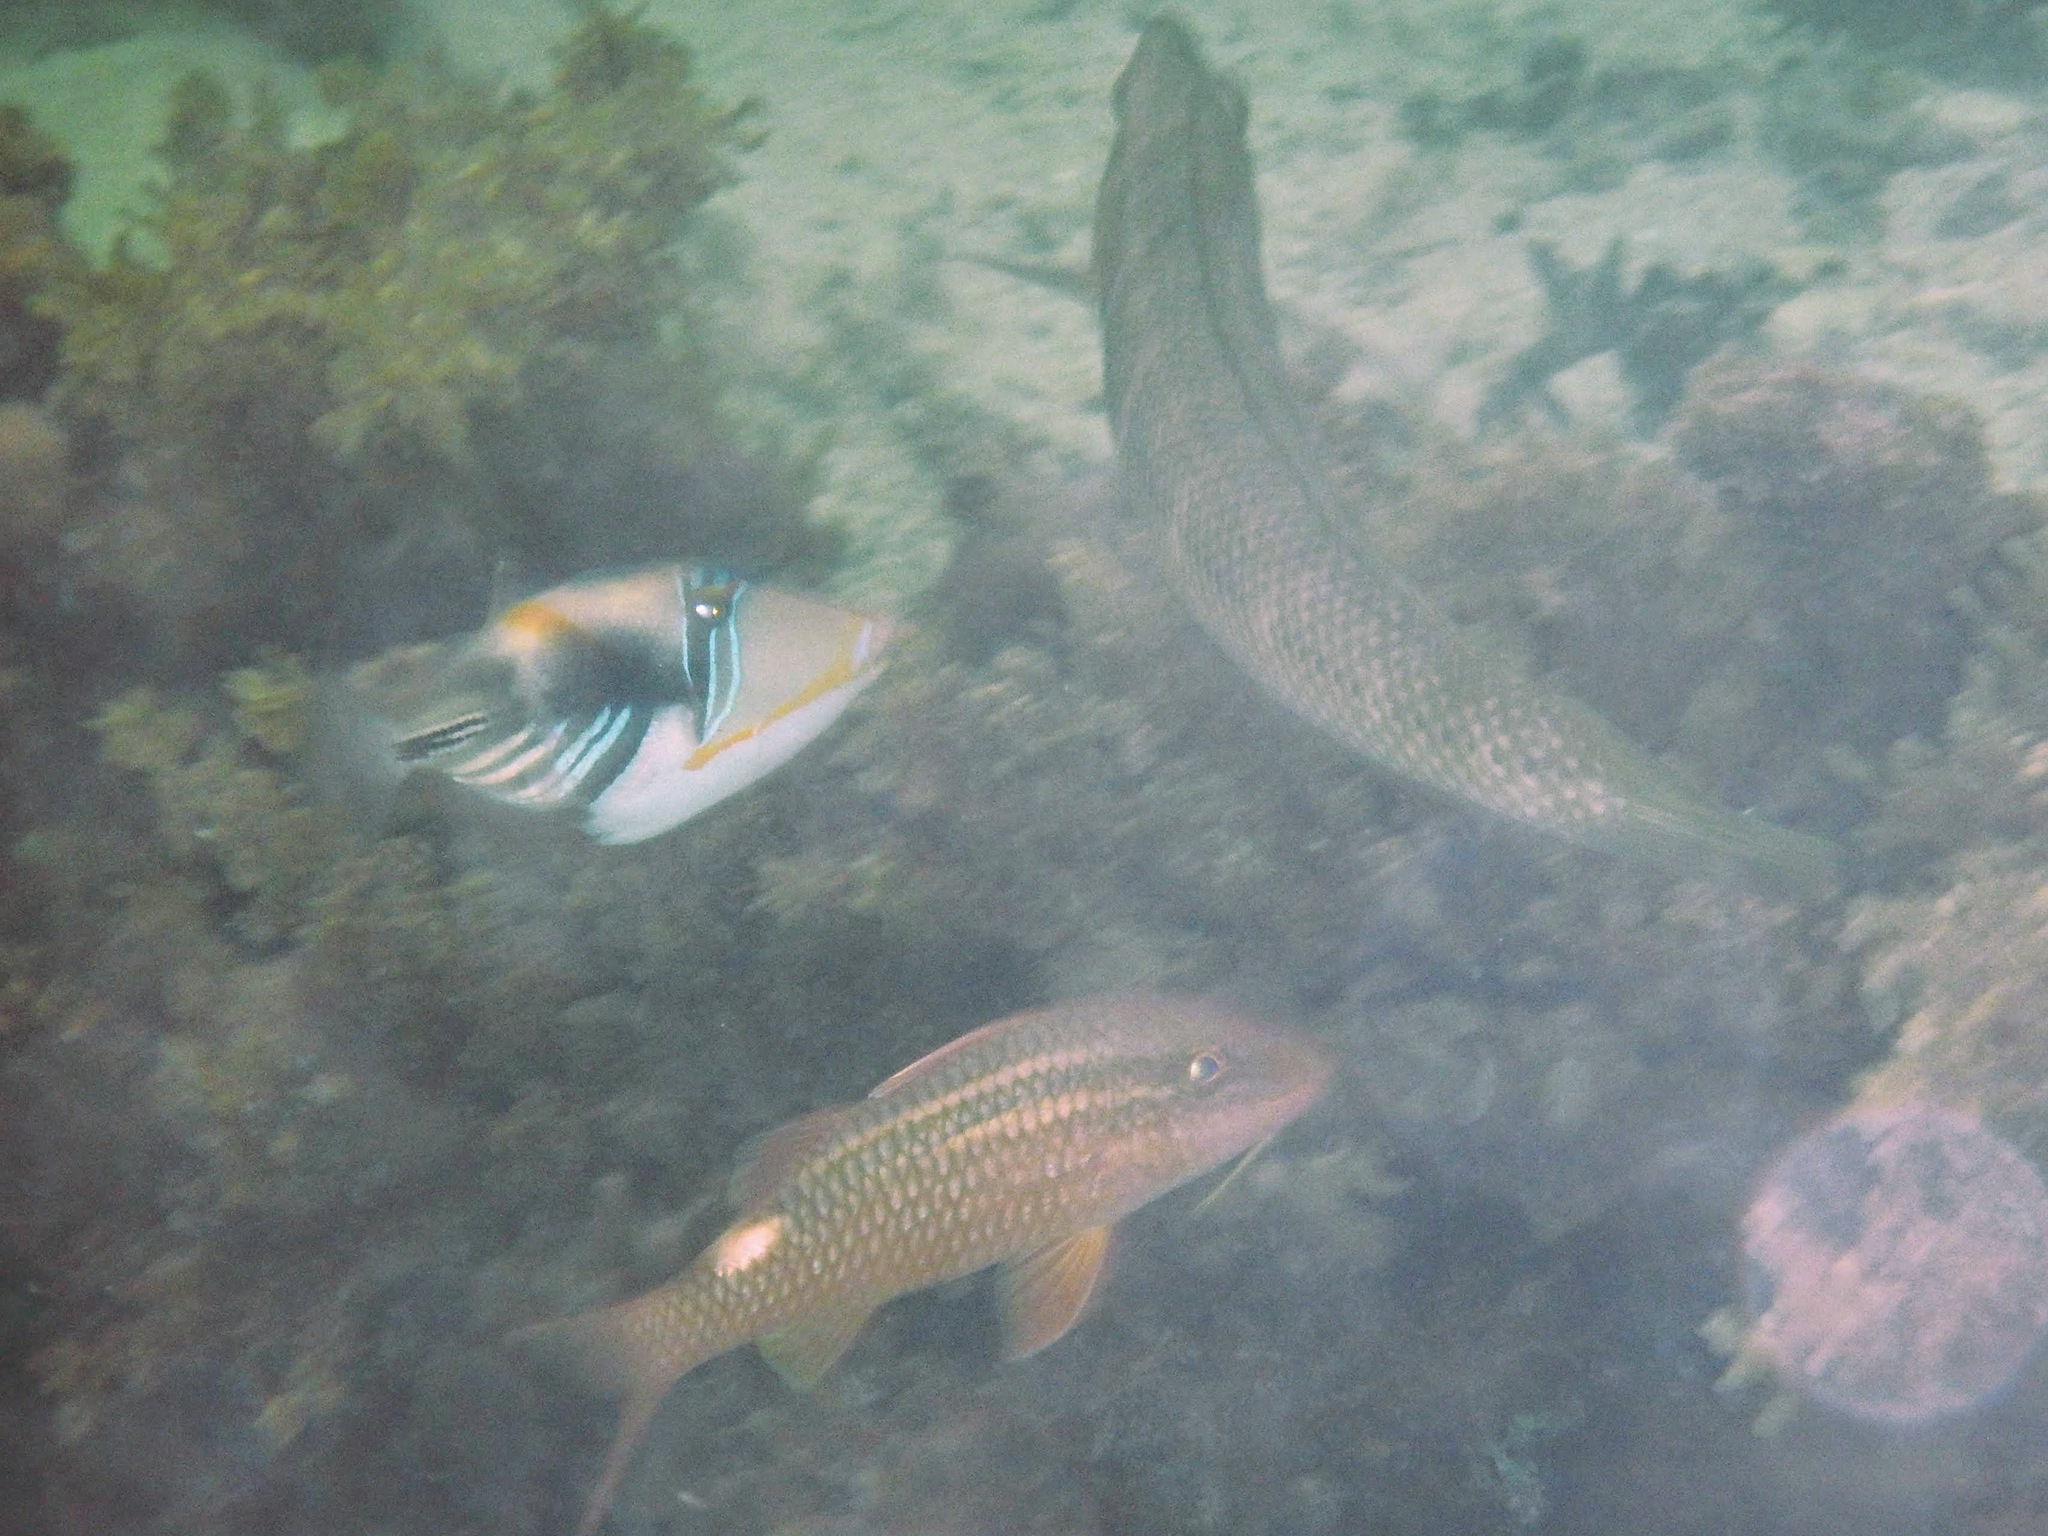
Rhinecanthus aculeatus (Lagoon Triggerfish)